Long Island

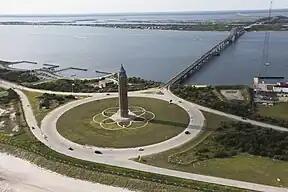
Robert Moses State Park

Long Island is a densely populated continental island in southeastern New York state, extending into the Atlantic Ocean. It constitutes a significant share of the New York metropolitan area in both population and land area. The island extends from New York Harbor eastward into the ocean with a maximum north–south width of . With a land area of , it is the largest island in the contiguous United States.